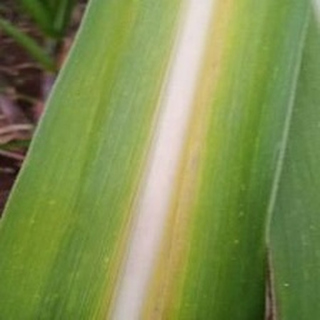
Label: sugarcane_yellow_leaf_disease